Dia Art Foundation

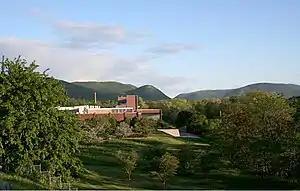
The Dia Beacon building and surrounding landscape.

Dia Beacon, Riggio Galleries in Beacon, New York, is located in a former printing plant built in 1929 by Nabisco. When it opened in 2003 with of exhibition space, it became one of the largest museums to open in the United States since the Museum of Modern Art opened in the late 1930s.